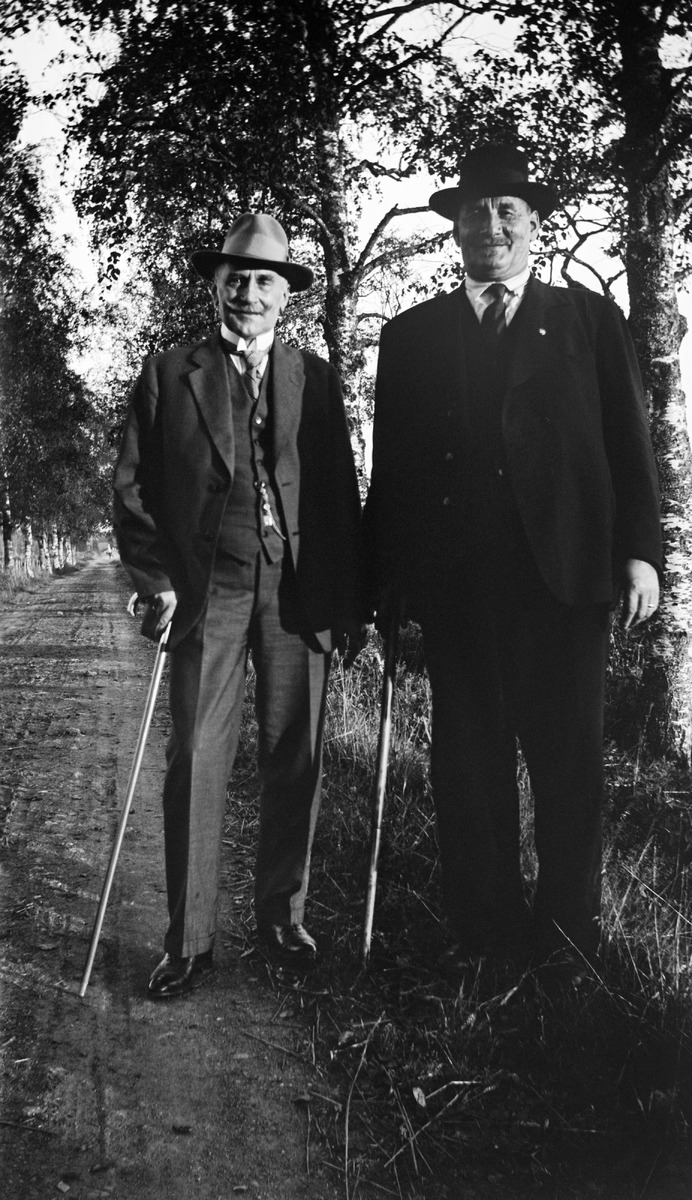
Kaksi miestä
Two men
sisällön kuvaus: Kaksi miestä. content description: Two men.
Vuosi: 1920
Paikka: , Suomi, Suomi
Aiheet: järjestö; Maa- ja metsätaloustuottajain Keskusliitto MTK; maatalous; ihmiset; miehet; kaksin; organization; agriculture; association; society; The Central Union of Agricultural Producers and Forest Owners MTK